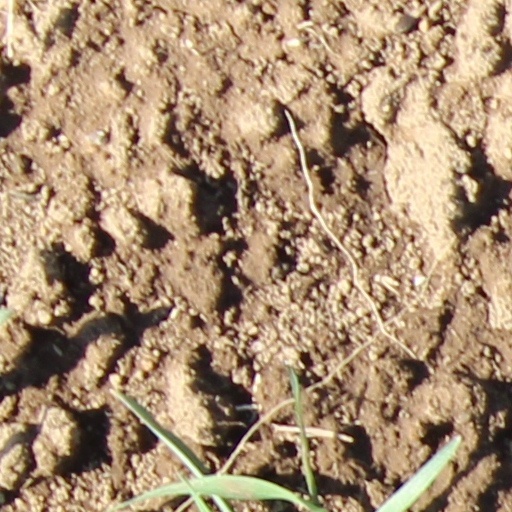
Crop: wheat